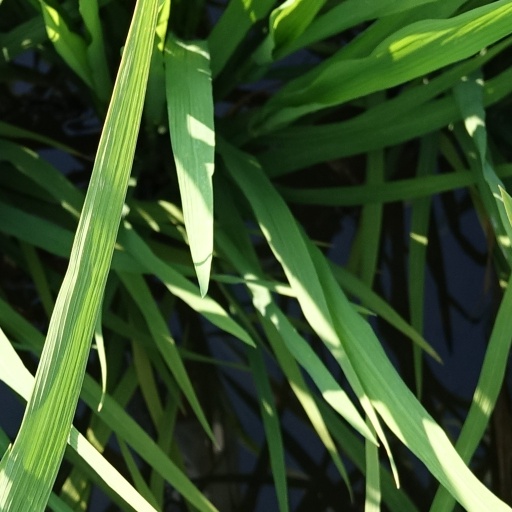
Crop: rice